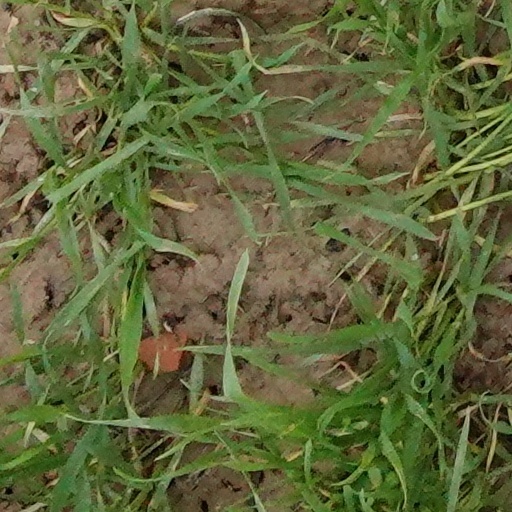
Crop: wheat